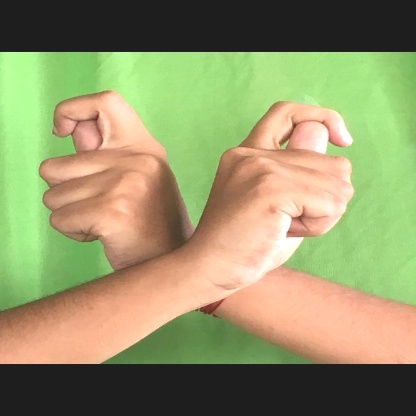
Mudra: Berunda